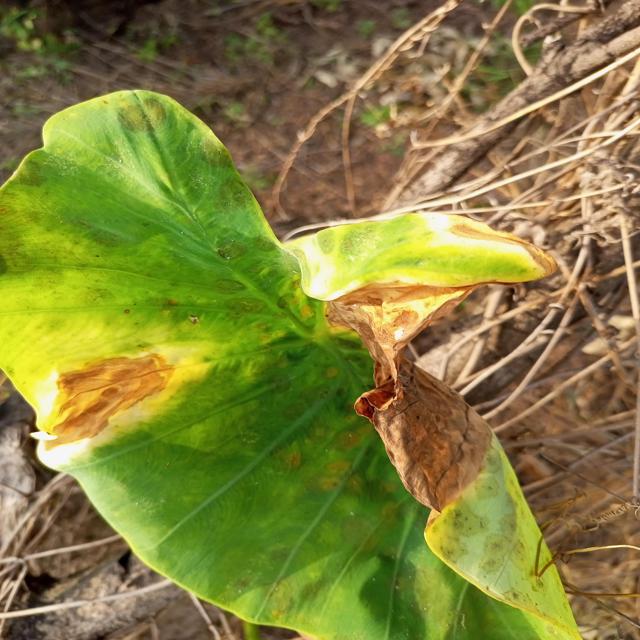
Label: Late_Blight